James Ingram

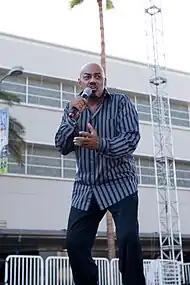
Ingram performing in 2012

Ingram teamed with American vocalist Linda Ronstadt and had a million-selling #2 hit in the U.S. and a Top 10 U.K. hit in 1987 with "Somewhere Out There", the theme from the animated feature film "An American Tail". The song was awarded the 1987 Grammy Award for Song of the Year. It also received Academy Award and Golden Globe nominations. It was one of the last million-selling Gold-certified 45 RPM singles to be issued by the RIAA.